La Gommeuse

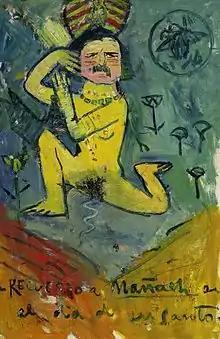
Caricature of Pere Mañach on the reverse

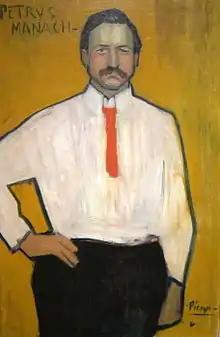
"Pere Mañach", 1901, National Gallery of Art

La Gommeuse is a 1901 oil-on-canvas painting by the Spanish artist Pablo Picasso. It dates from his Blue Period and is noted for its caricature of Picasso's friend Pere Mañach painted on the reverse. "Gommeuse" was sexually charged slang of the time for café-concert singers and their songs. It was offered for sale "ex" the William I. Koch collection at a Sotheby's, New York, auction on 5 November 2015. The painting realized $67.5 million at the sale, a record for a Blue Period Picasso, placing the painting among the most expensive ever sold.